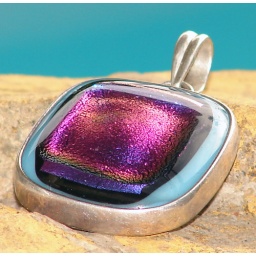
A Patch of Blue - fused glass dicrhoic pendant set in sterling silver